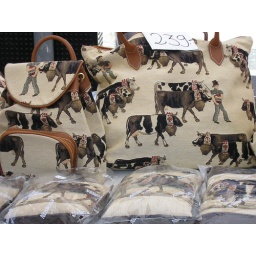
at the Thursday street market in Bulle